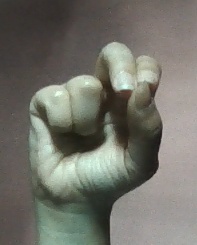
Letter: gaaf